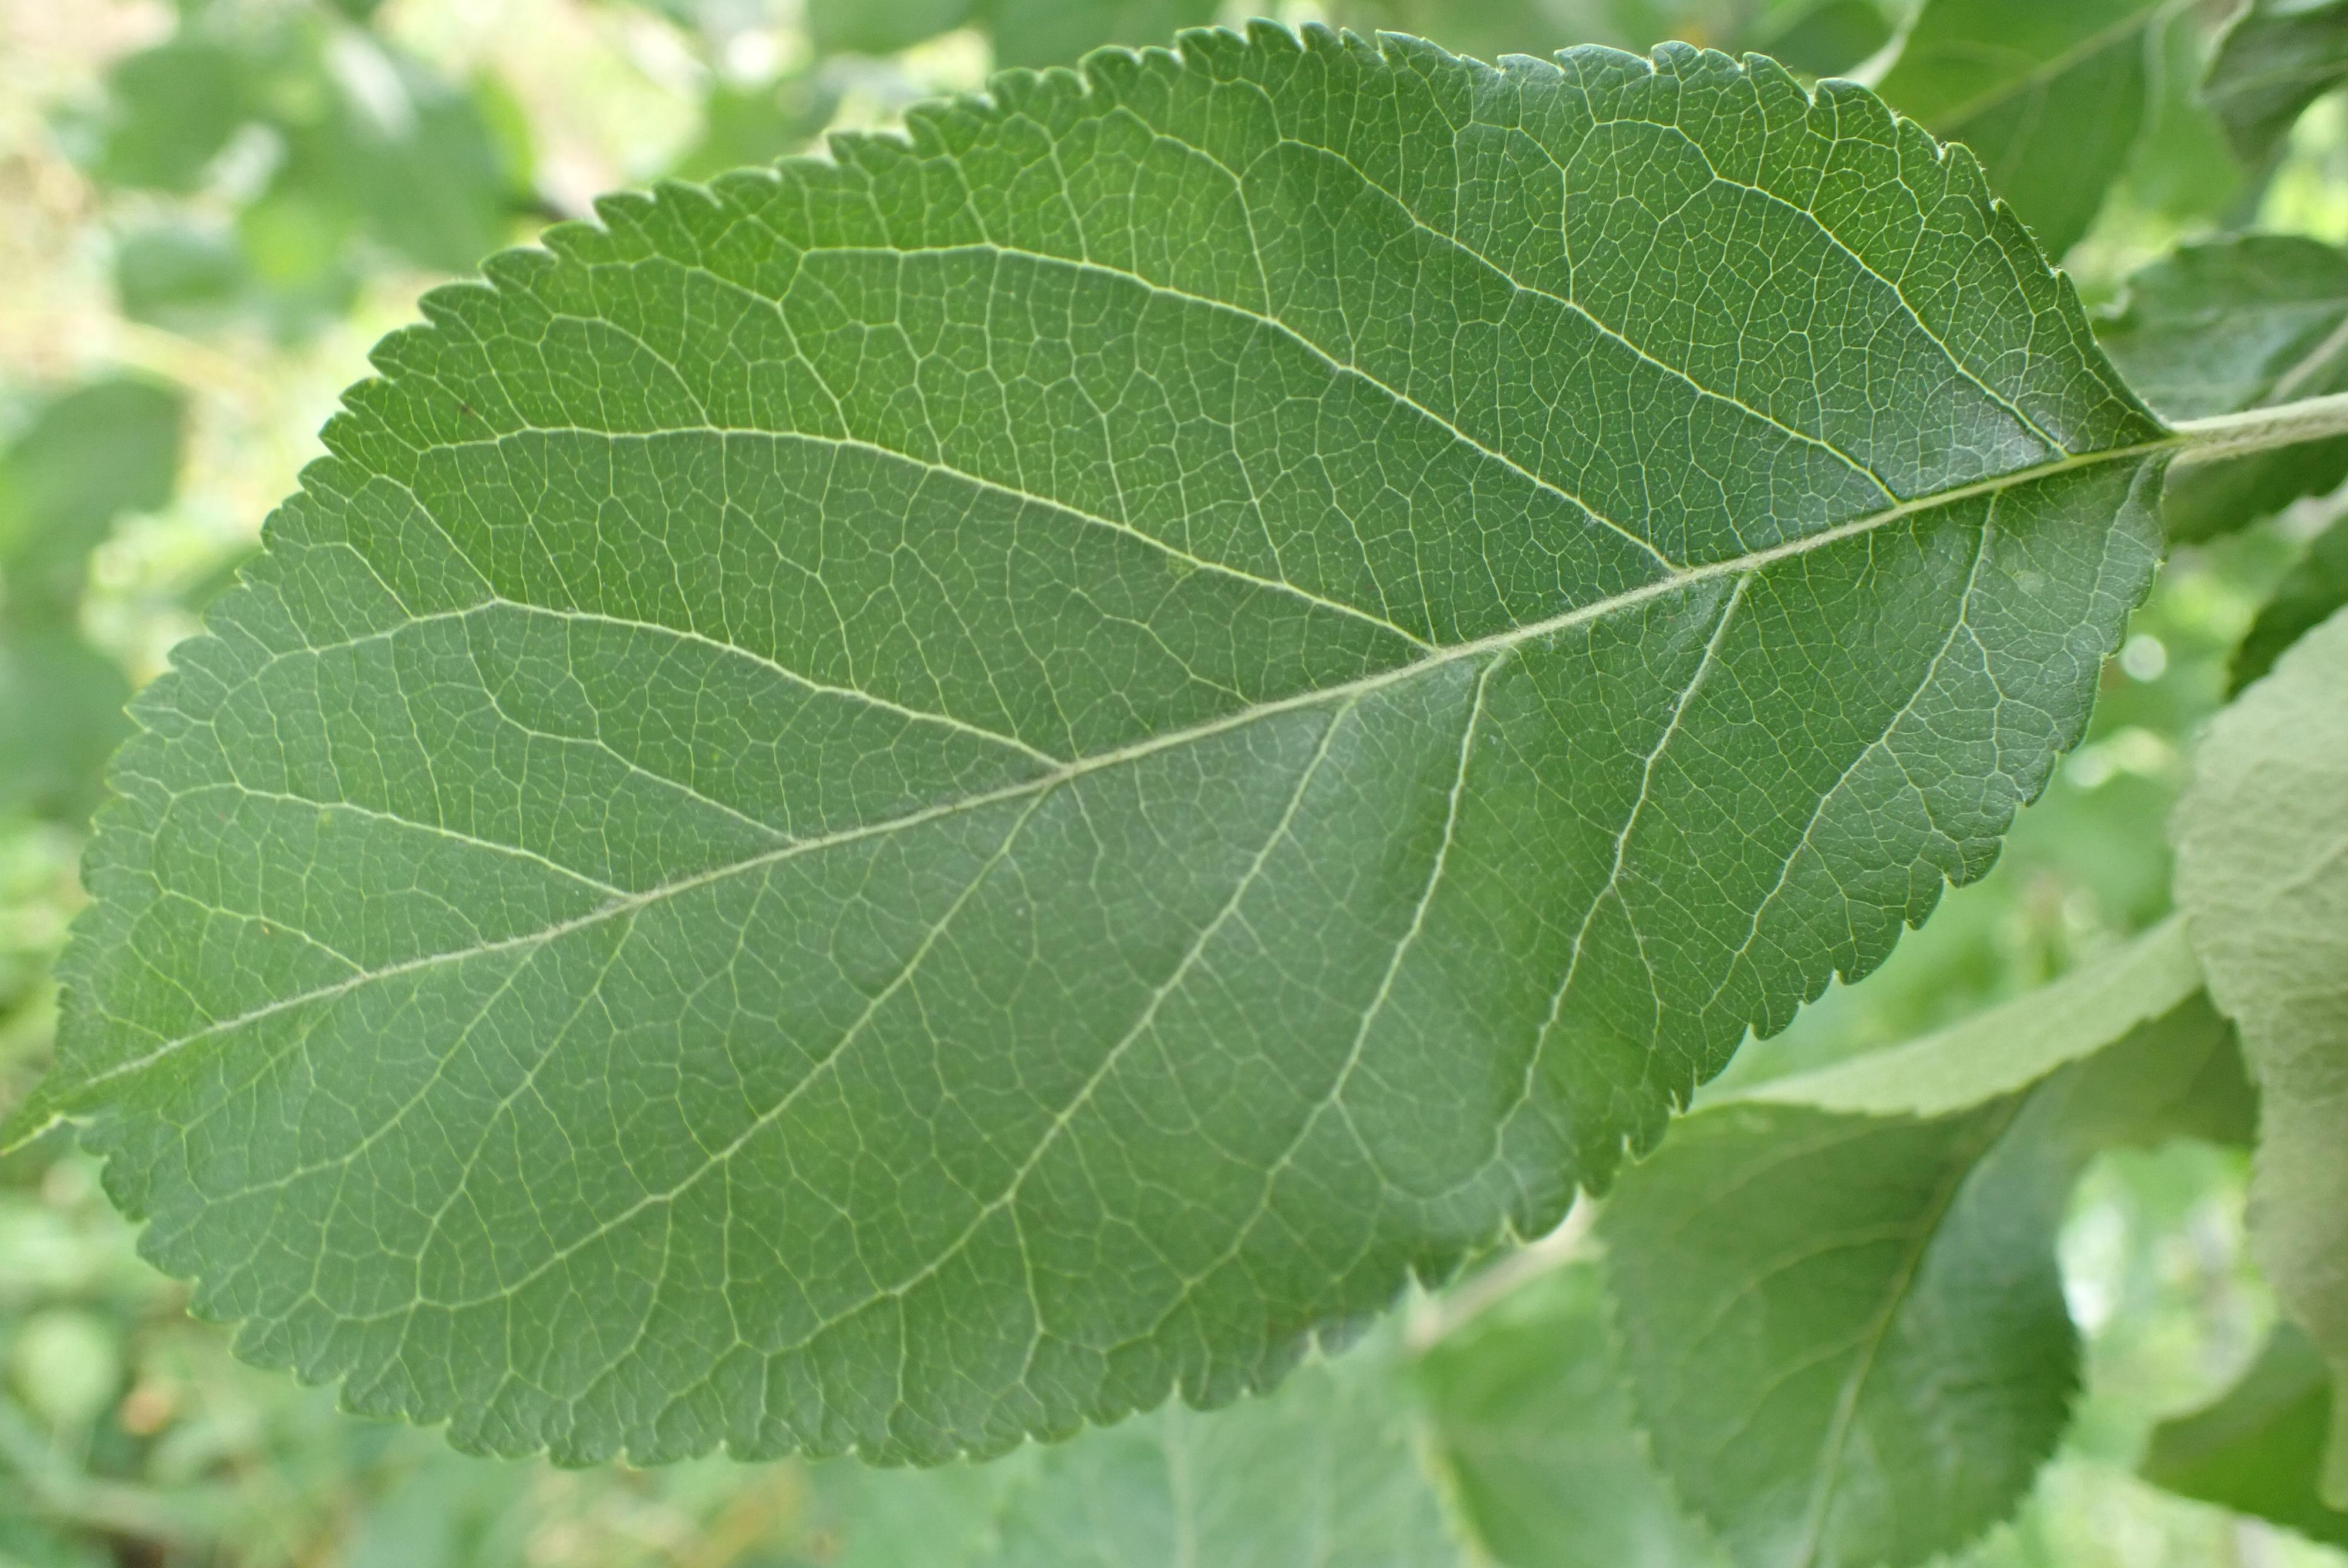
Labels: healthy